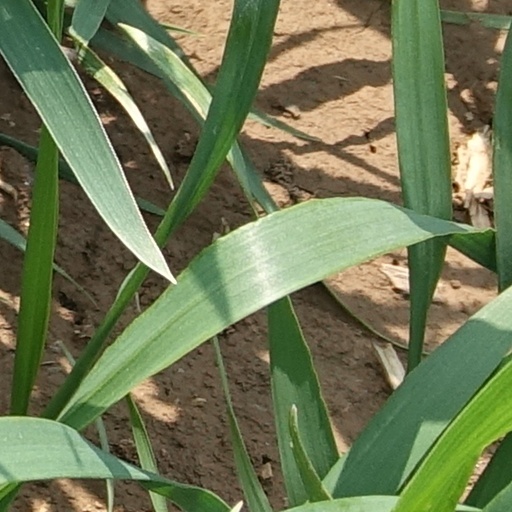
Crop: wheat